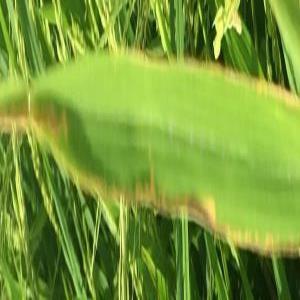
Disease: Bacterialblight